Le Tombeau de Couperin

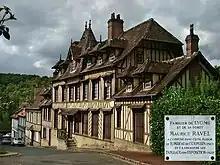
The house in Lyons-la-Forêt where Ravel composed "Le Tombeau de Couperin"

In 1919 Ravel orchestrated four movements of the work (Prélude, Forlane, Menuet and Rigaudon); this version was premiered in February 1920 by Rhené-Baton and the Pasdeloup Orchestra, and has remained one of his more popular works. The orchestral version clarifies the harmonic language of the suite and brings sharpness to its classical dance rhythms. The oboe features prominently, taking the melody in the Prélude and the Menuet, as well as for the pastoral C minor section of the Rigaudon, where it is accompanied by guitar-like pizzicati.